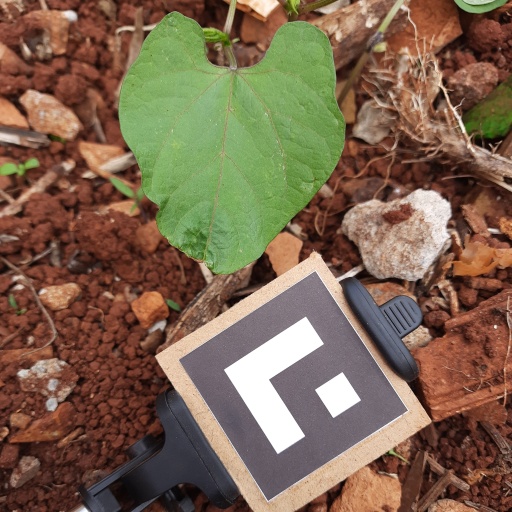
Observations: flat surface, no eating holes, under cloudy sky